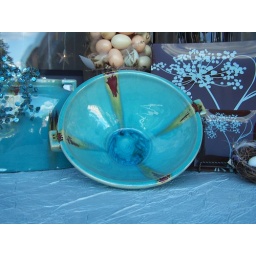
I love this bowl I saw in a flower shop in my neighbourhood. I also love the vase of neat eggs.